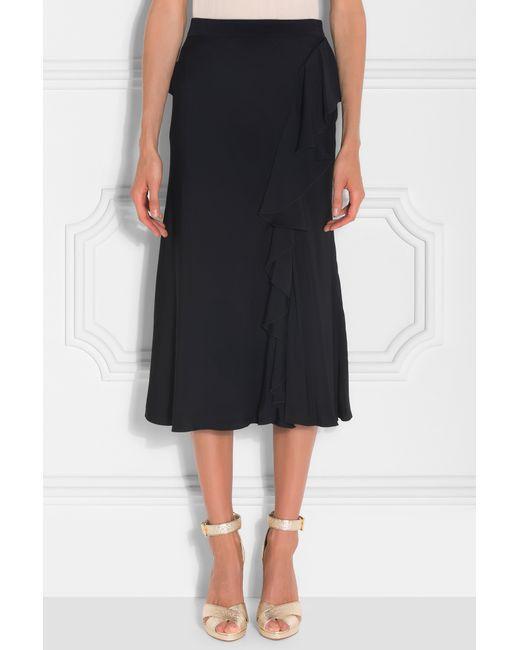
Stylischer schwarzer loose Fit Rock aus Baumwolle für Damen